Place Bellecour

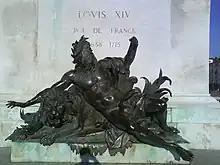
Allegorical statue of the Rhône, under the statue of Louis XIV

This square forms the central focus of the Presqu'île (peninsula), between the Saône and the Rhône, in the 2nd arrondissement of Lyon. It hosts the Lyon tourist office and the central post office. It is a focus of the city's shopping streets: four major streets (two of them pedestrianised) start here: the Rue de la République, leading to the Hôtel de Ville and the Opéra Nouvel; the Rue Victor-Hugo and the Rue du Plat both lead to Perrache; and the Rue du Président-Édouard-Herriot, with a concentration of luxury shops and leading to the Place des Terreaux. The quarter of Vieux Lyon and the Lyon Cathedral face the square over the Saône.